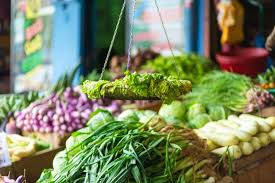
Waste category: biological